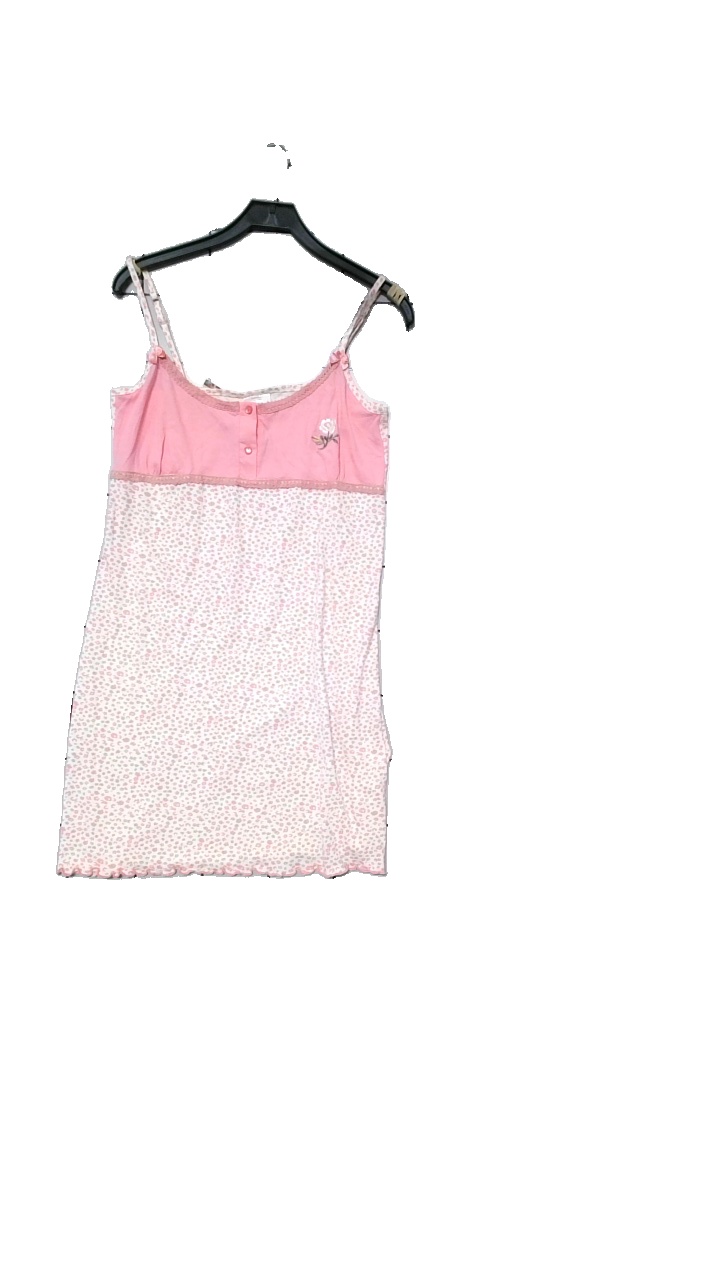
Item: Pajamas (Ladies)
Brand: Valentina
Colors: White, Pink, Multicolor
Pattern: Floral print
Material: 100% Bomull
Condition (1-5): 5
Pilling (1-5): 5
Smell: Minor
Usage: Reuse
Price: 50-100